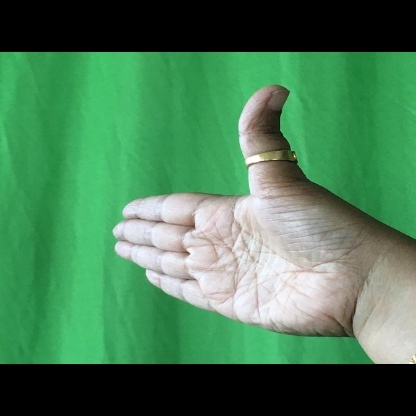
Mudra: Ardhachandran